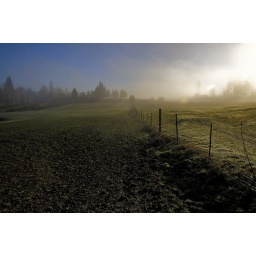
Fog clearing in a grass field near Kaiser Rd, North of Beaverton, OR. February 2010.